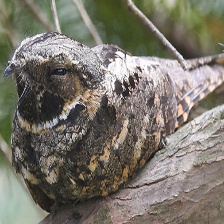
Species: EASTERN WIP POOR WILL
Scientific name: ANTROSTOMUS VOCIFERUS